Salleh System

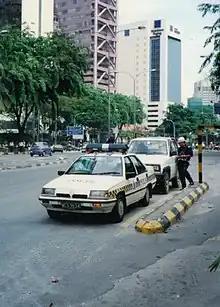
The Proton Saga patrol vehicles during a patrol duties.

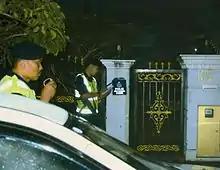
The Salleh System also used to Prevented Crimes Patrol for all patrol duties.

To create and implement the system completely, which is before the targeted areas beat, patrol, and the ward has made a careful study of the various terms of the position, size, population and the breakdown of race, crime, secret societies, maps, the sensitivity of the area history (complaints / hostilities between the parties), political situation and the activities of subversive.